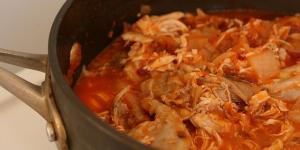
tinga poblana de pollo